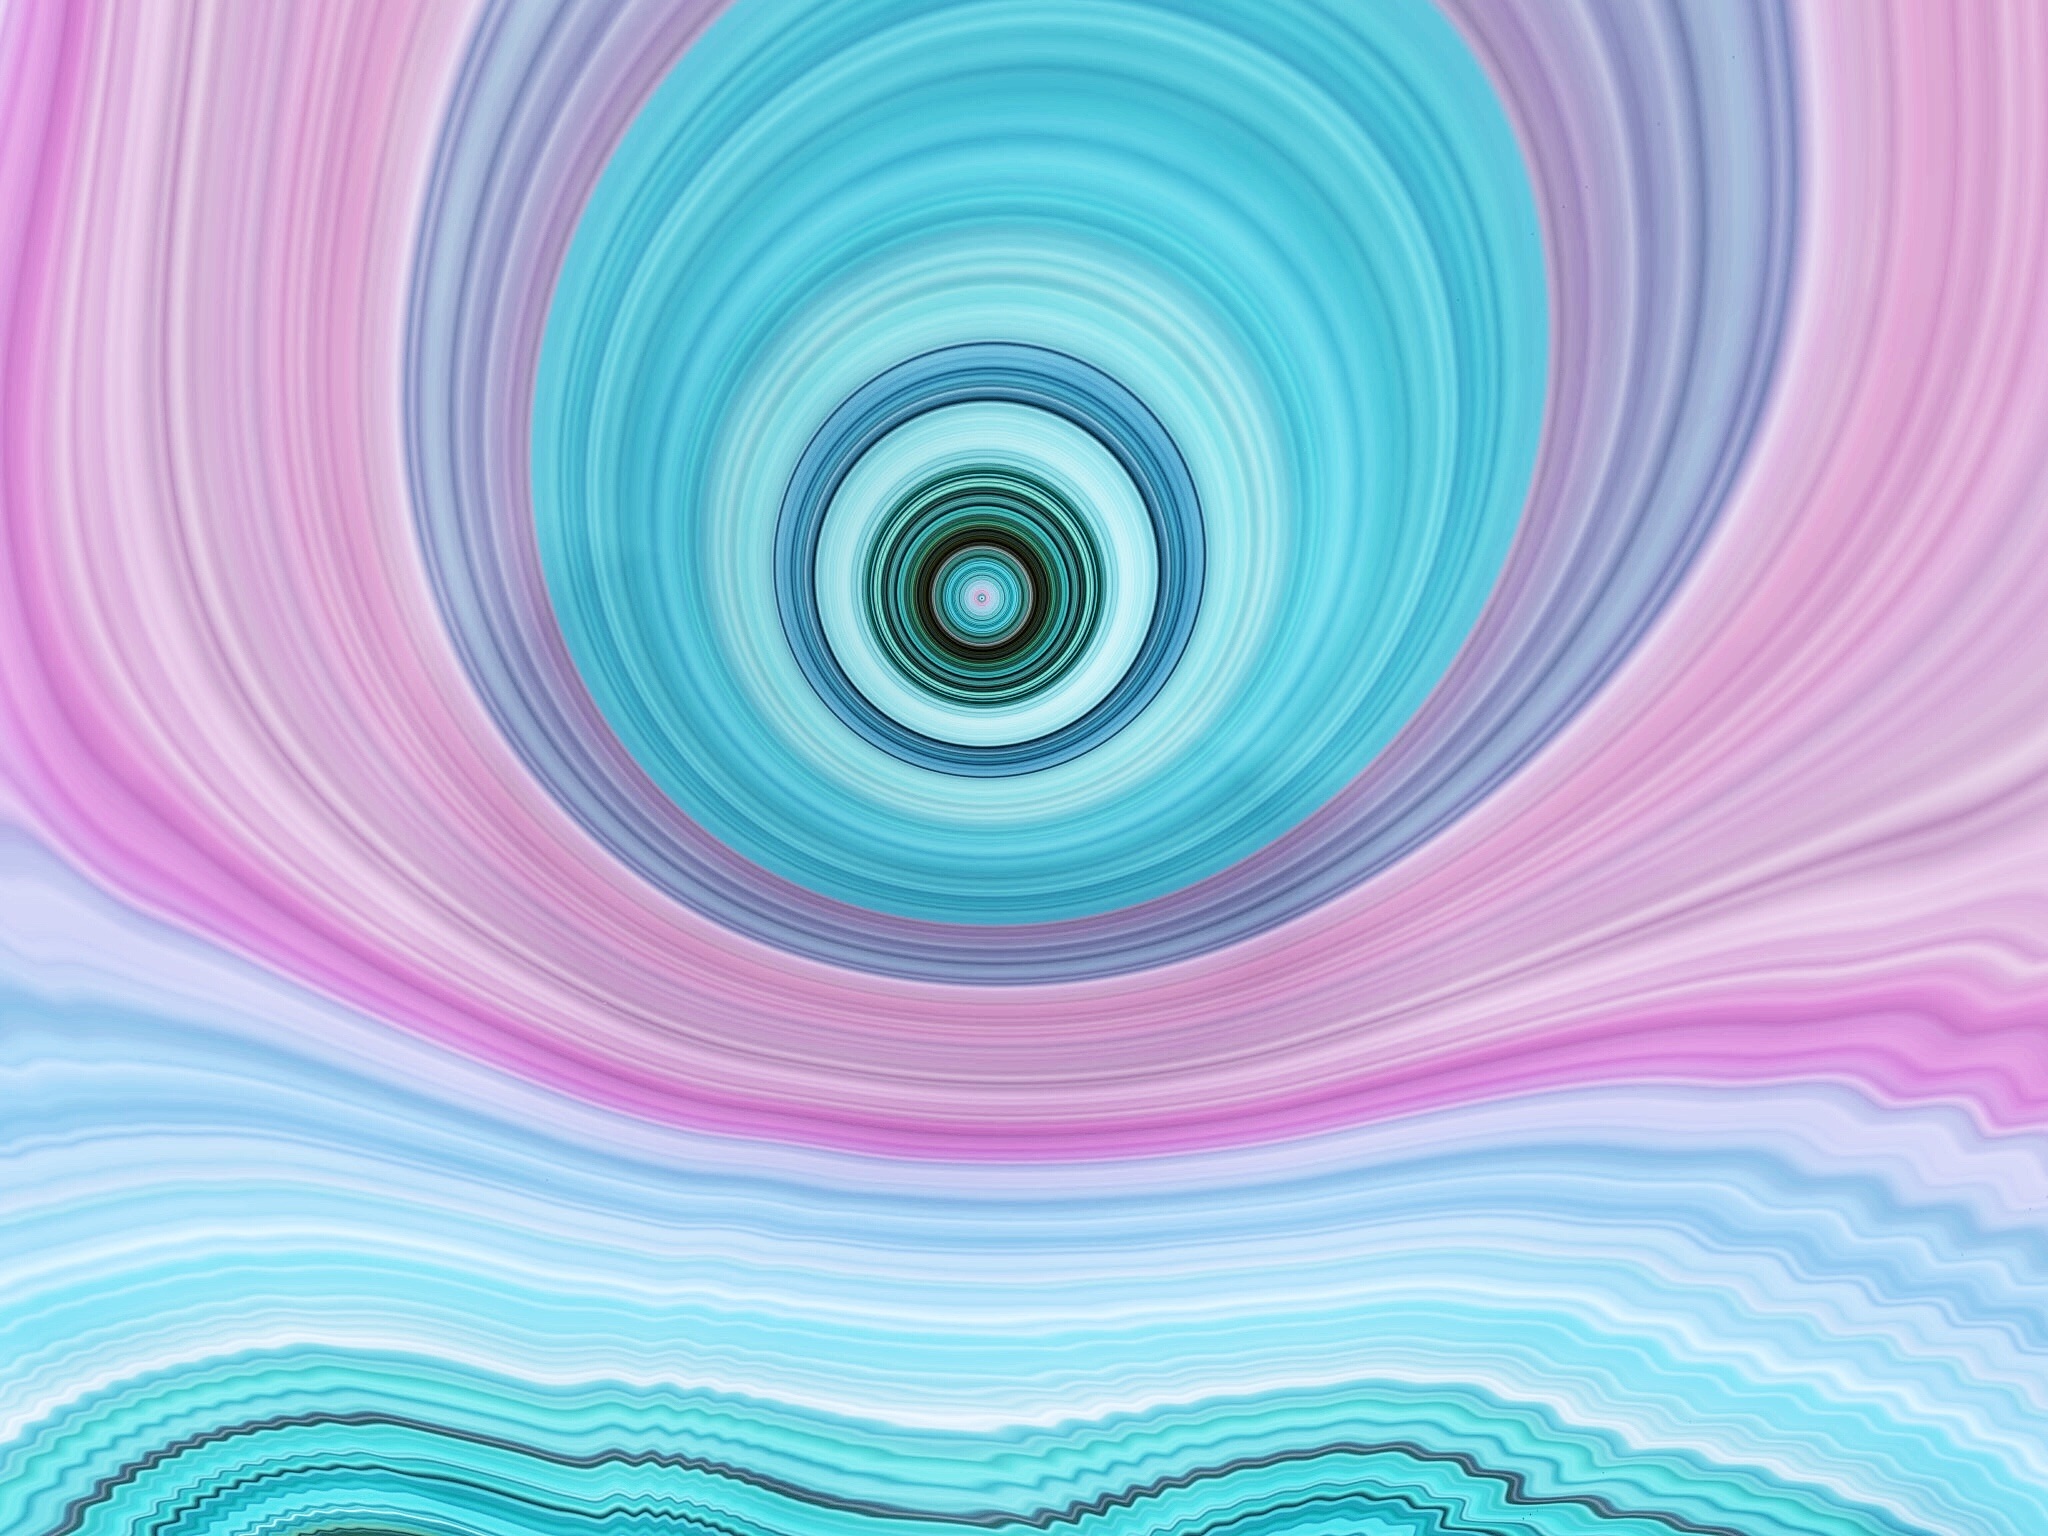
spiral, wave, petal, pattern, line, color, blue, circle, colors, aqua, illustration, digital, shape, vortex, computer wallpaper